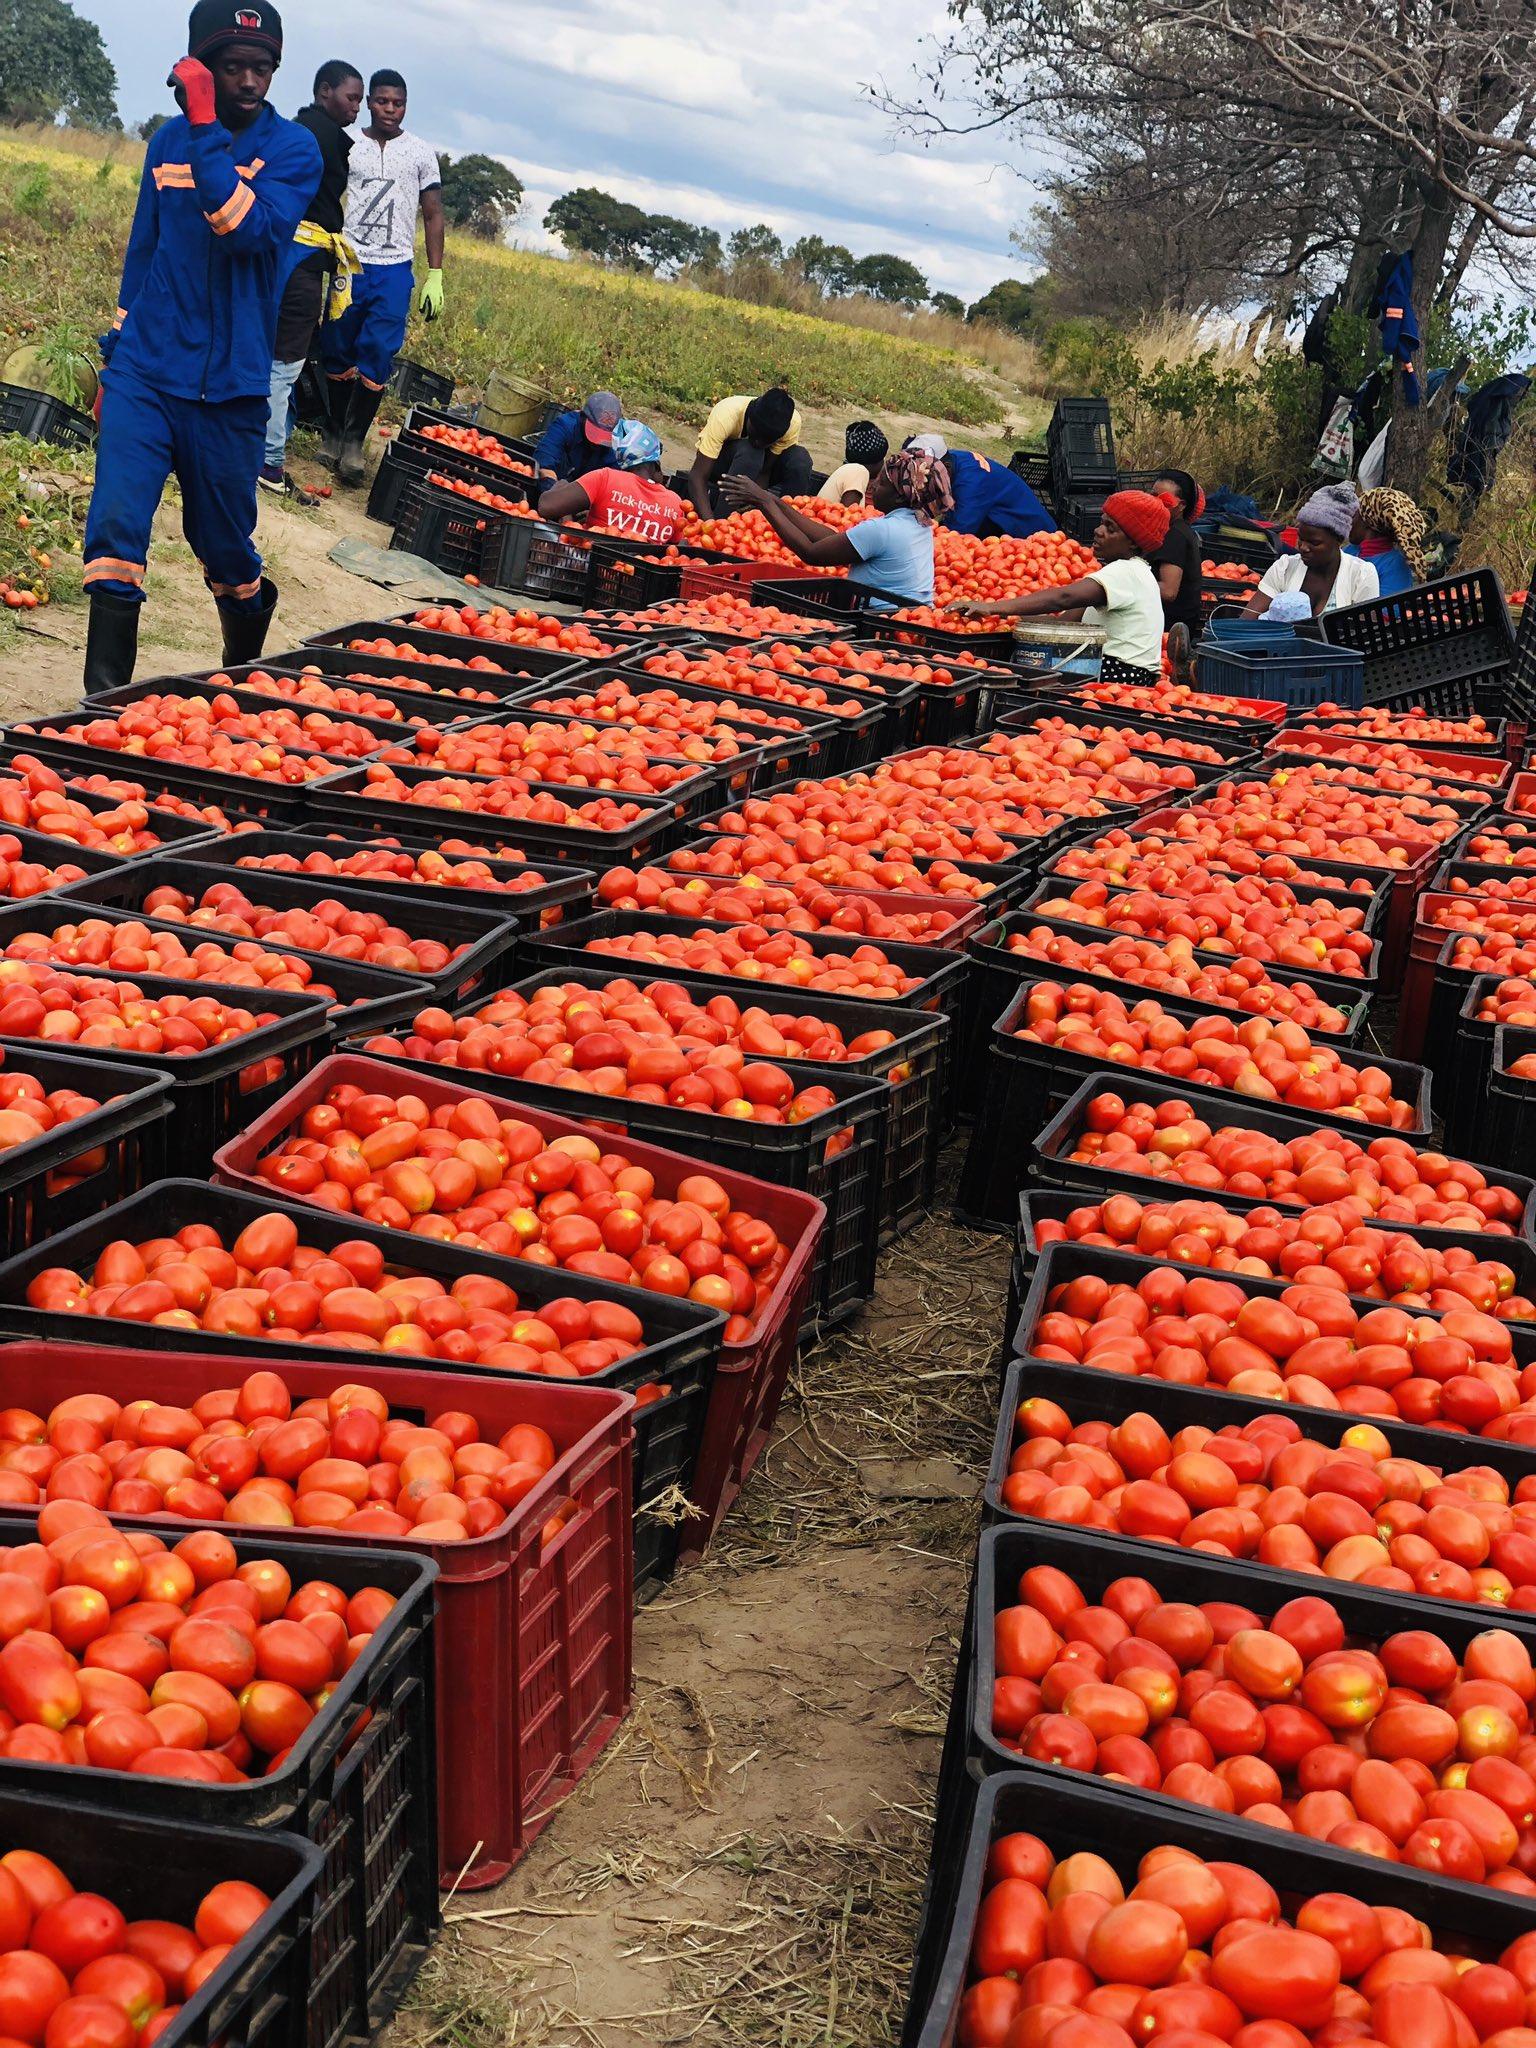
Wakulima shambani wakivuna nyanya na kupanga mavuno yao katika matenga maalumu yenye rangi nyekundu pamoja na nyeusi, kwa lengo la kusafirisha kwenda sokoni.